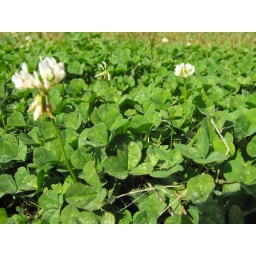
flower in a bed of clovers